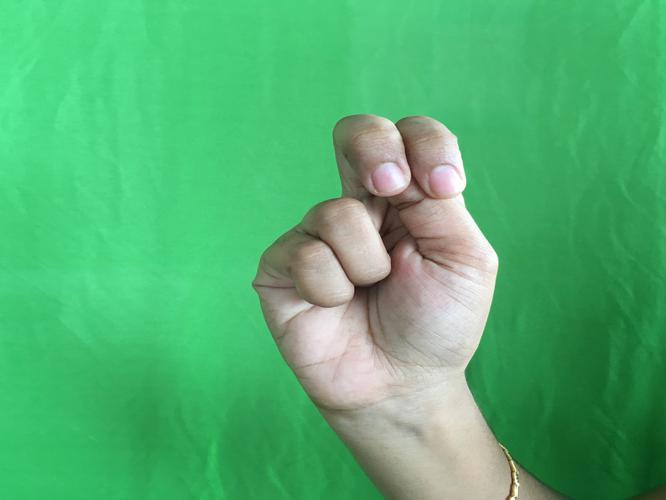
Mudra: Katakamukha_2
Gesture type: single_hand